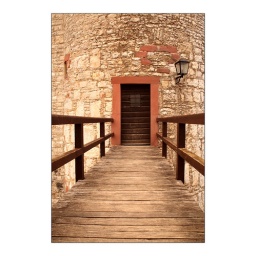
The door over the bridge